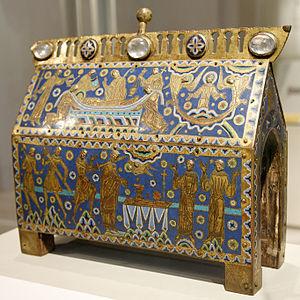
Reliquaire représentant des scènes de la vie de saint Thomas Becket, œuvre de Limoges.
Un reliquaire est un réceptacle, généralement un coffret, destiné à contenir une ou plusieurs reliques. La dévotion populaire cherchant à honorer ceux dont les restes mortels étaient préservés fit que tout un art se développa, créant des reliquaires en matériaux précieux de forme et style esthétique divers.
Les châsses de saint Thomas Becket sont des reliquaires en émail de Limoges réalisés aux environs de 1200 et contenant des reliques du martyr.